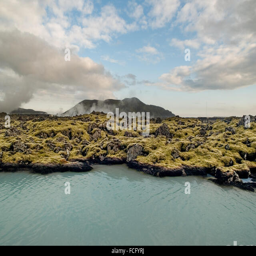
silica rich blue green water in a lava rock green mossy field